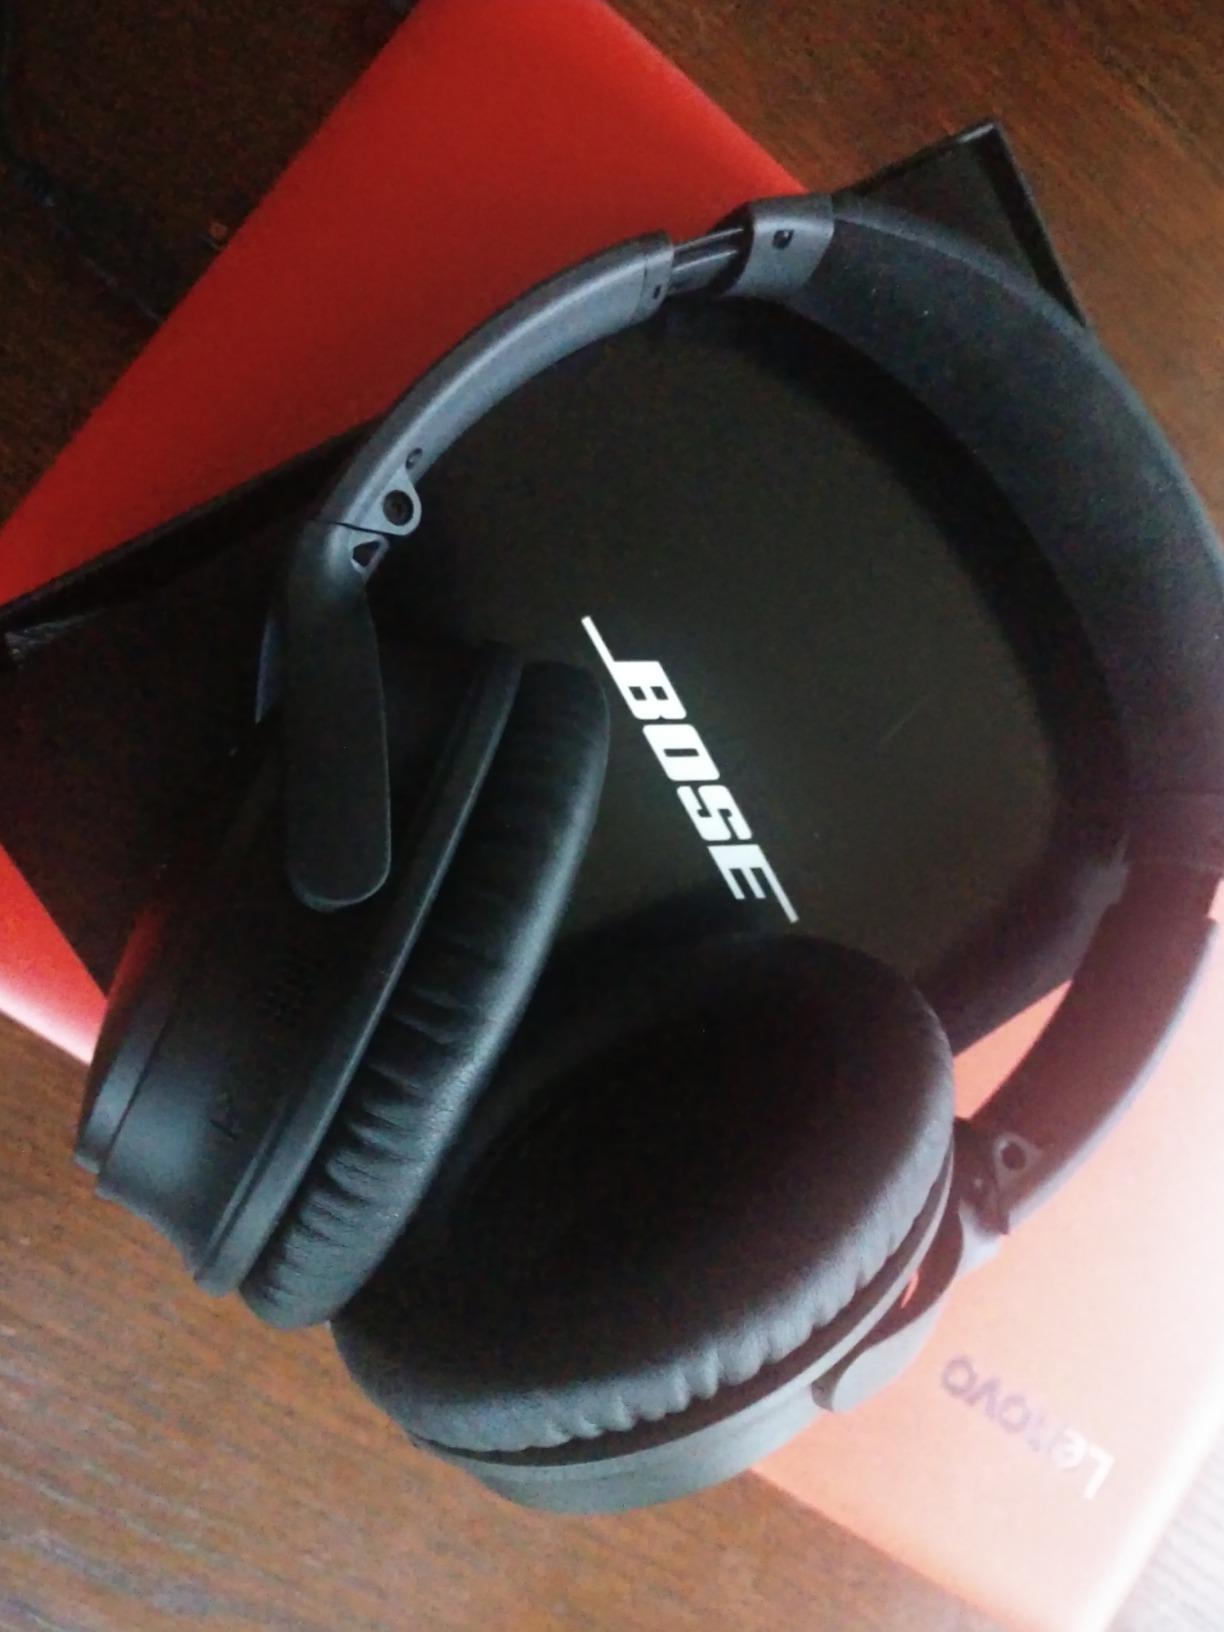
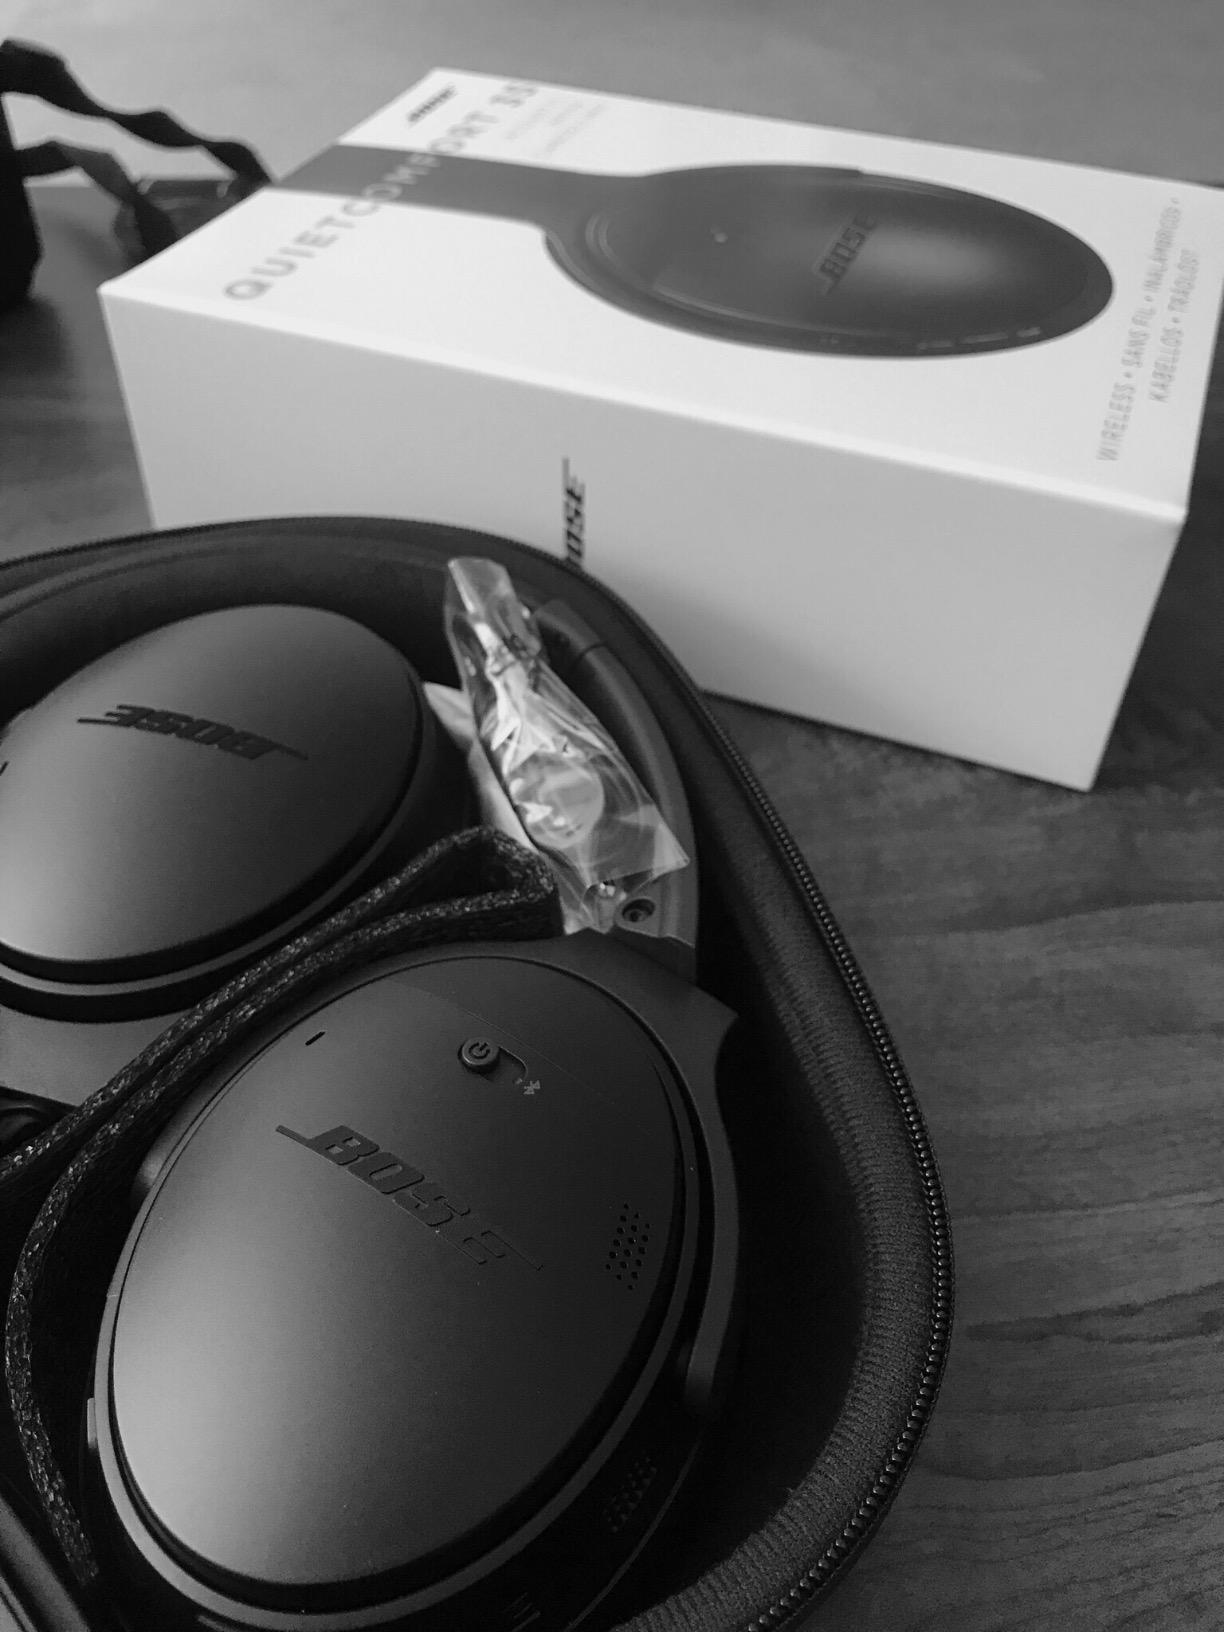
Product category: headphones
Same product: yes